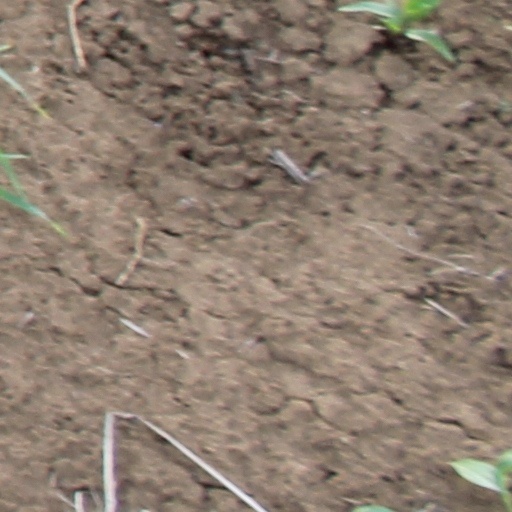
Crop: wheat